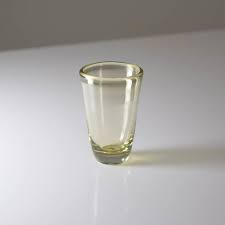
Waste category: glass